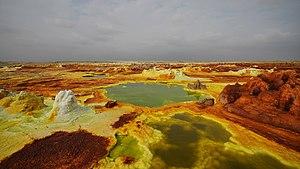
La dépression de Danakil est la partie nord de la dépression de l'Afar, une dépression géologique située en Ethiopie qui résulte de la divergence de trois plaques tectoniques dans la Corne de l'Afrique.
Cet article recense les volcans d'Éthiopie.